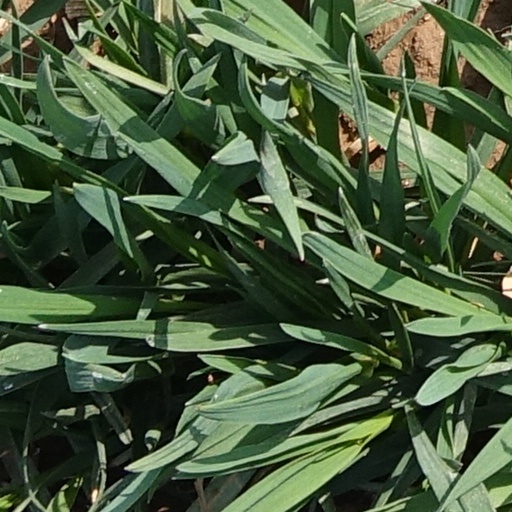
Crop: wheat